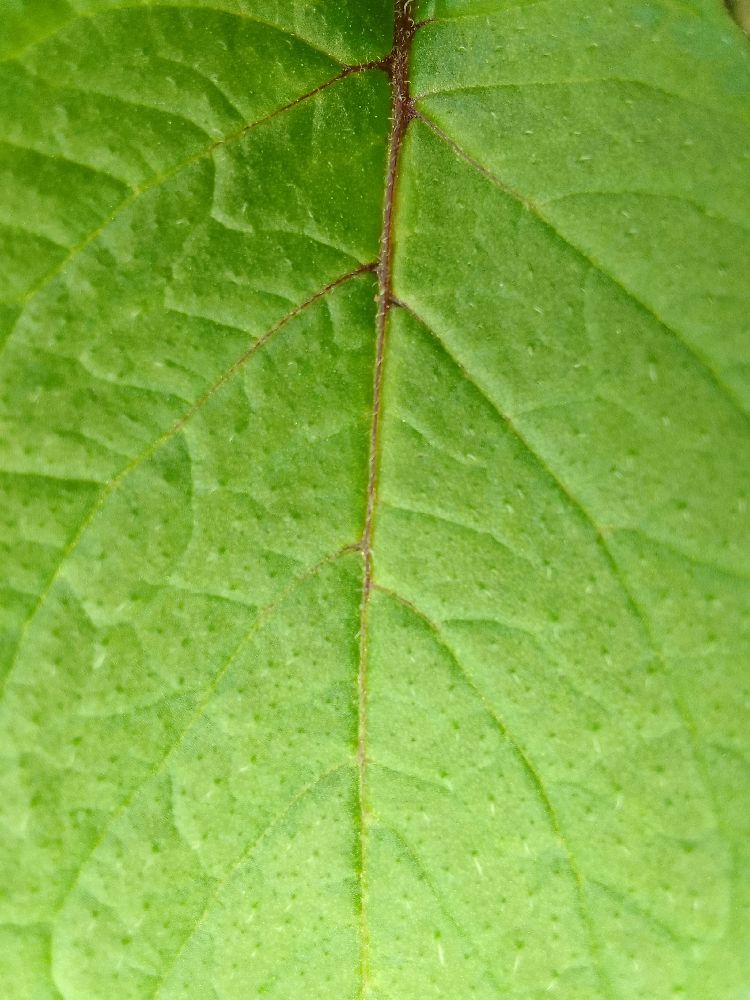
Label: Healthy